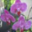
Label: orchid